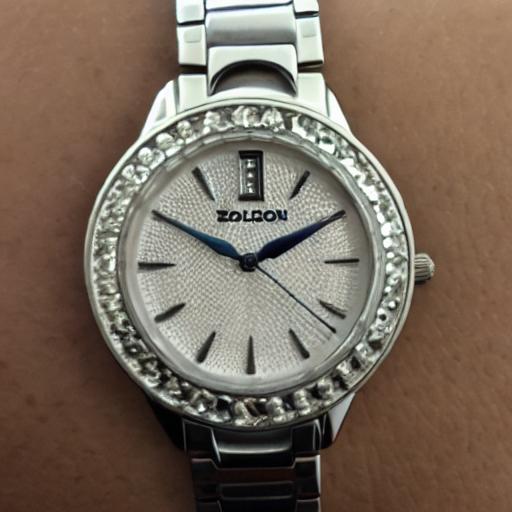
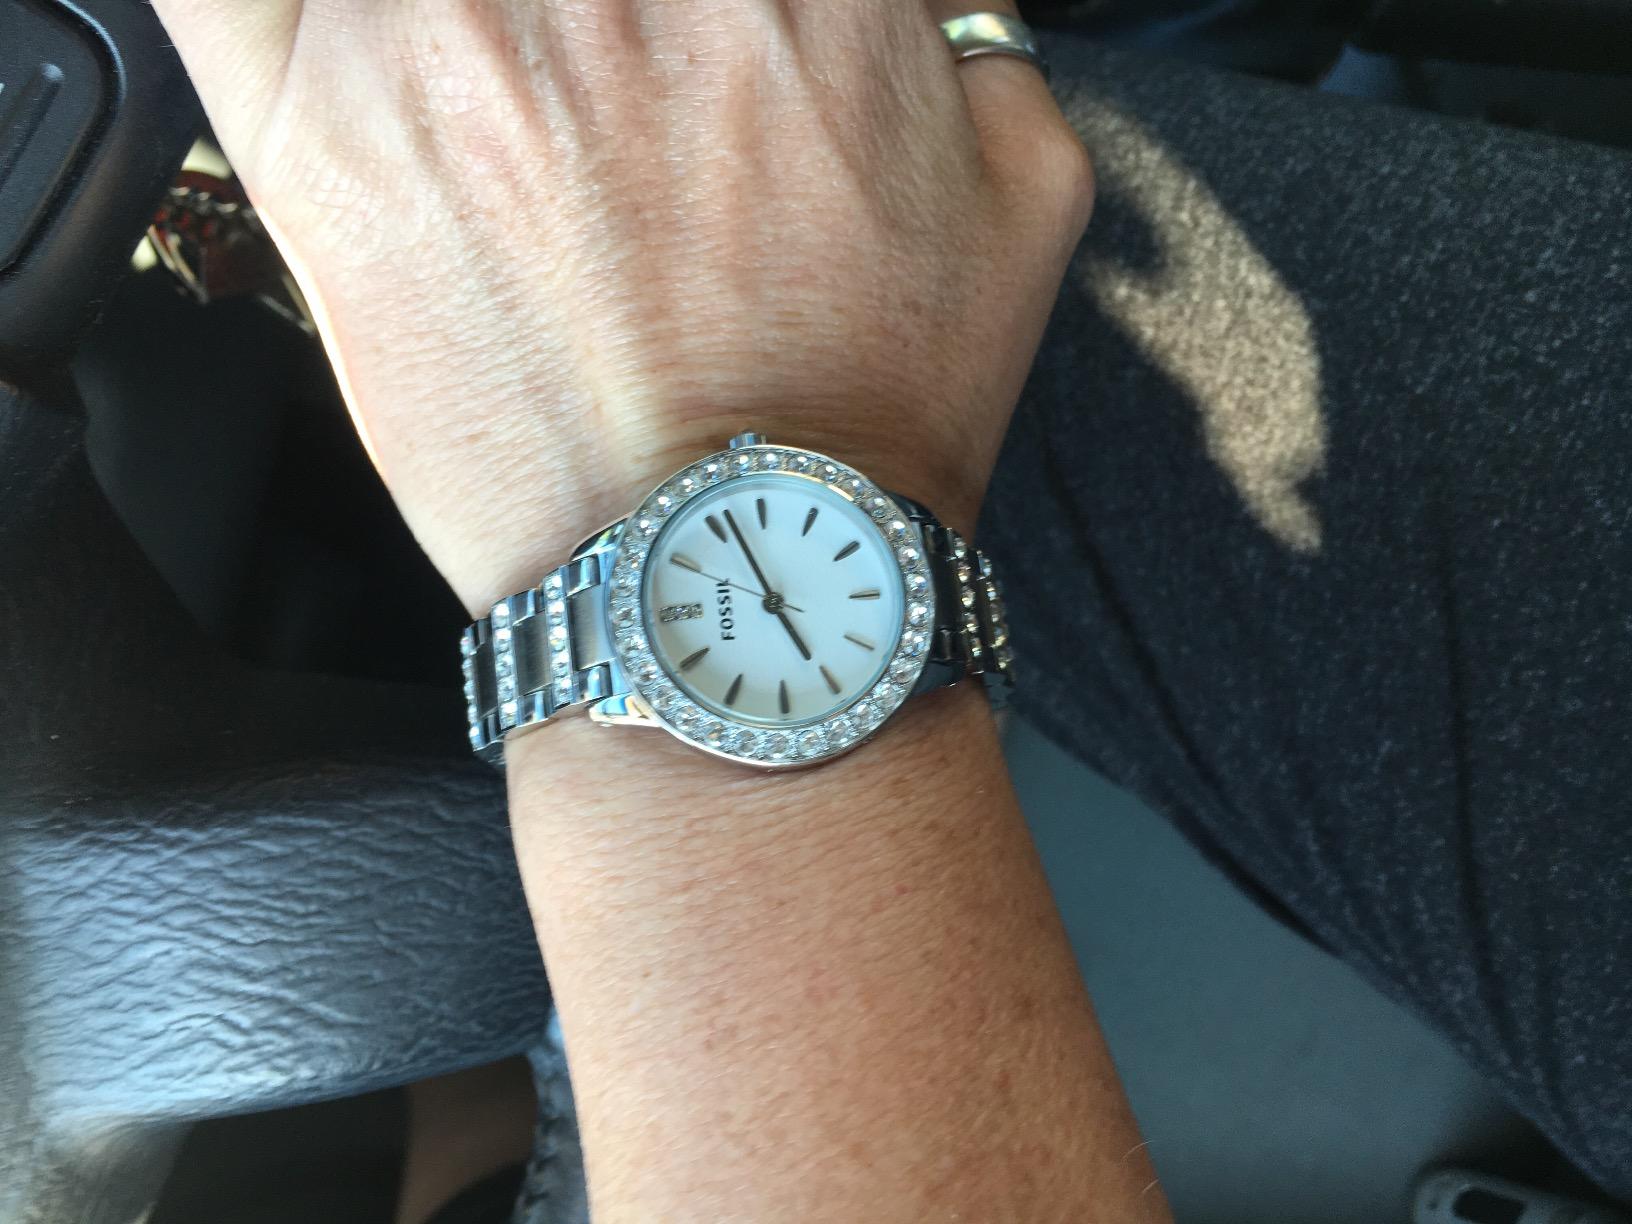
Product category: accessories_watch
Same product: no